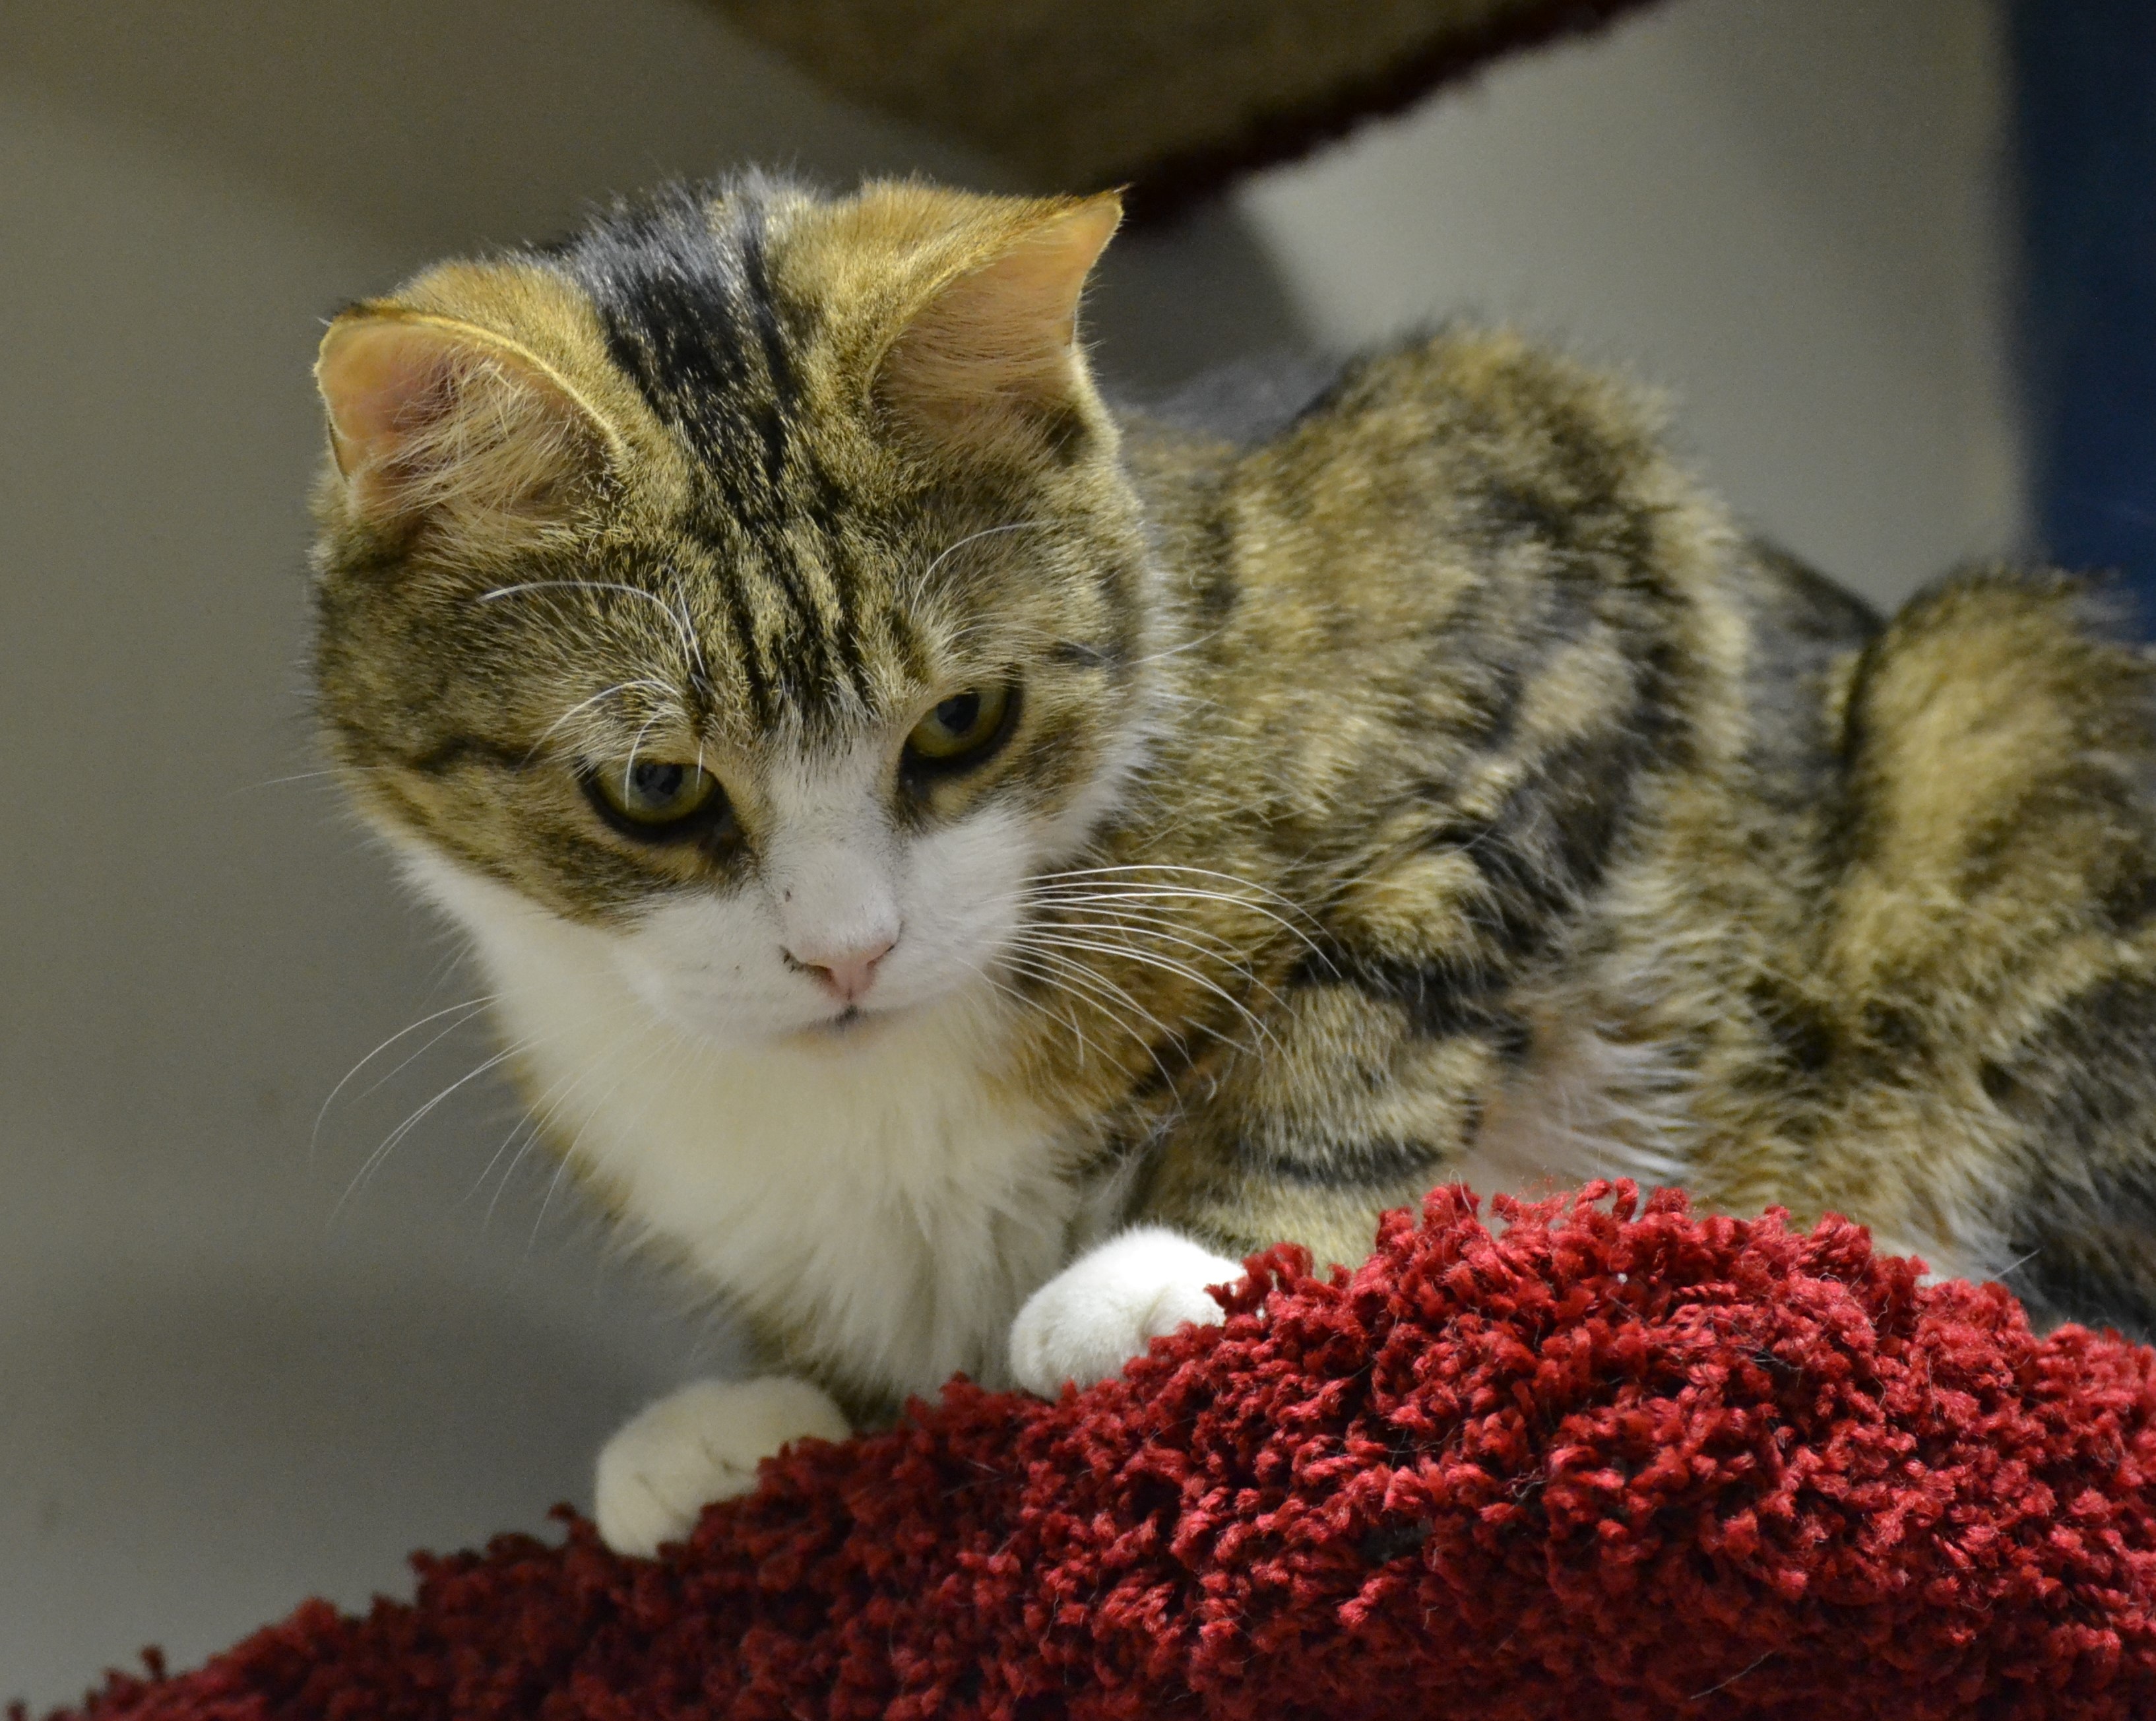
view, animal, cute, pet, kitten, cat, mammal, closeup, whiskers, furry, vertebrate, views, young cat, tabby cat, muzzle cat, norwegian forest cat, european shorthair, beautiful cat, fluffy cat, wild cat, small to medium sized cats, cat like mammal, domestic short haired cat, pixie bob